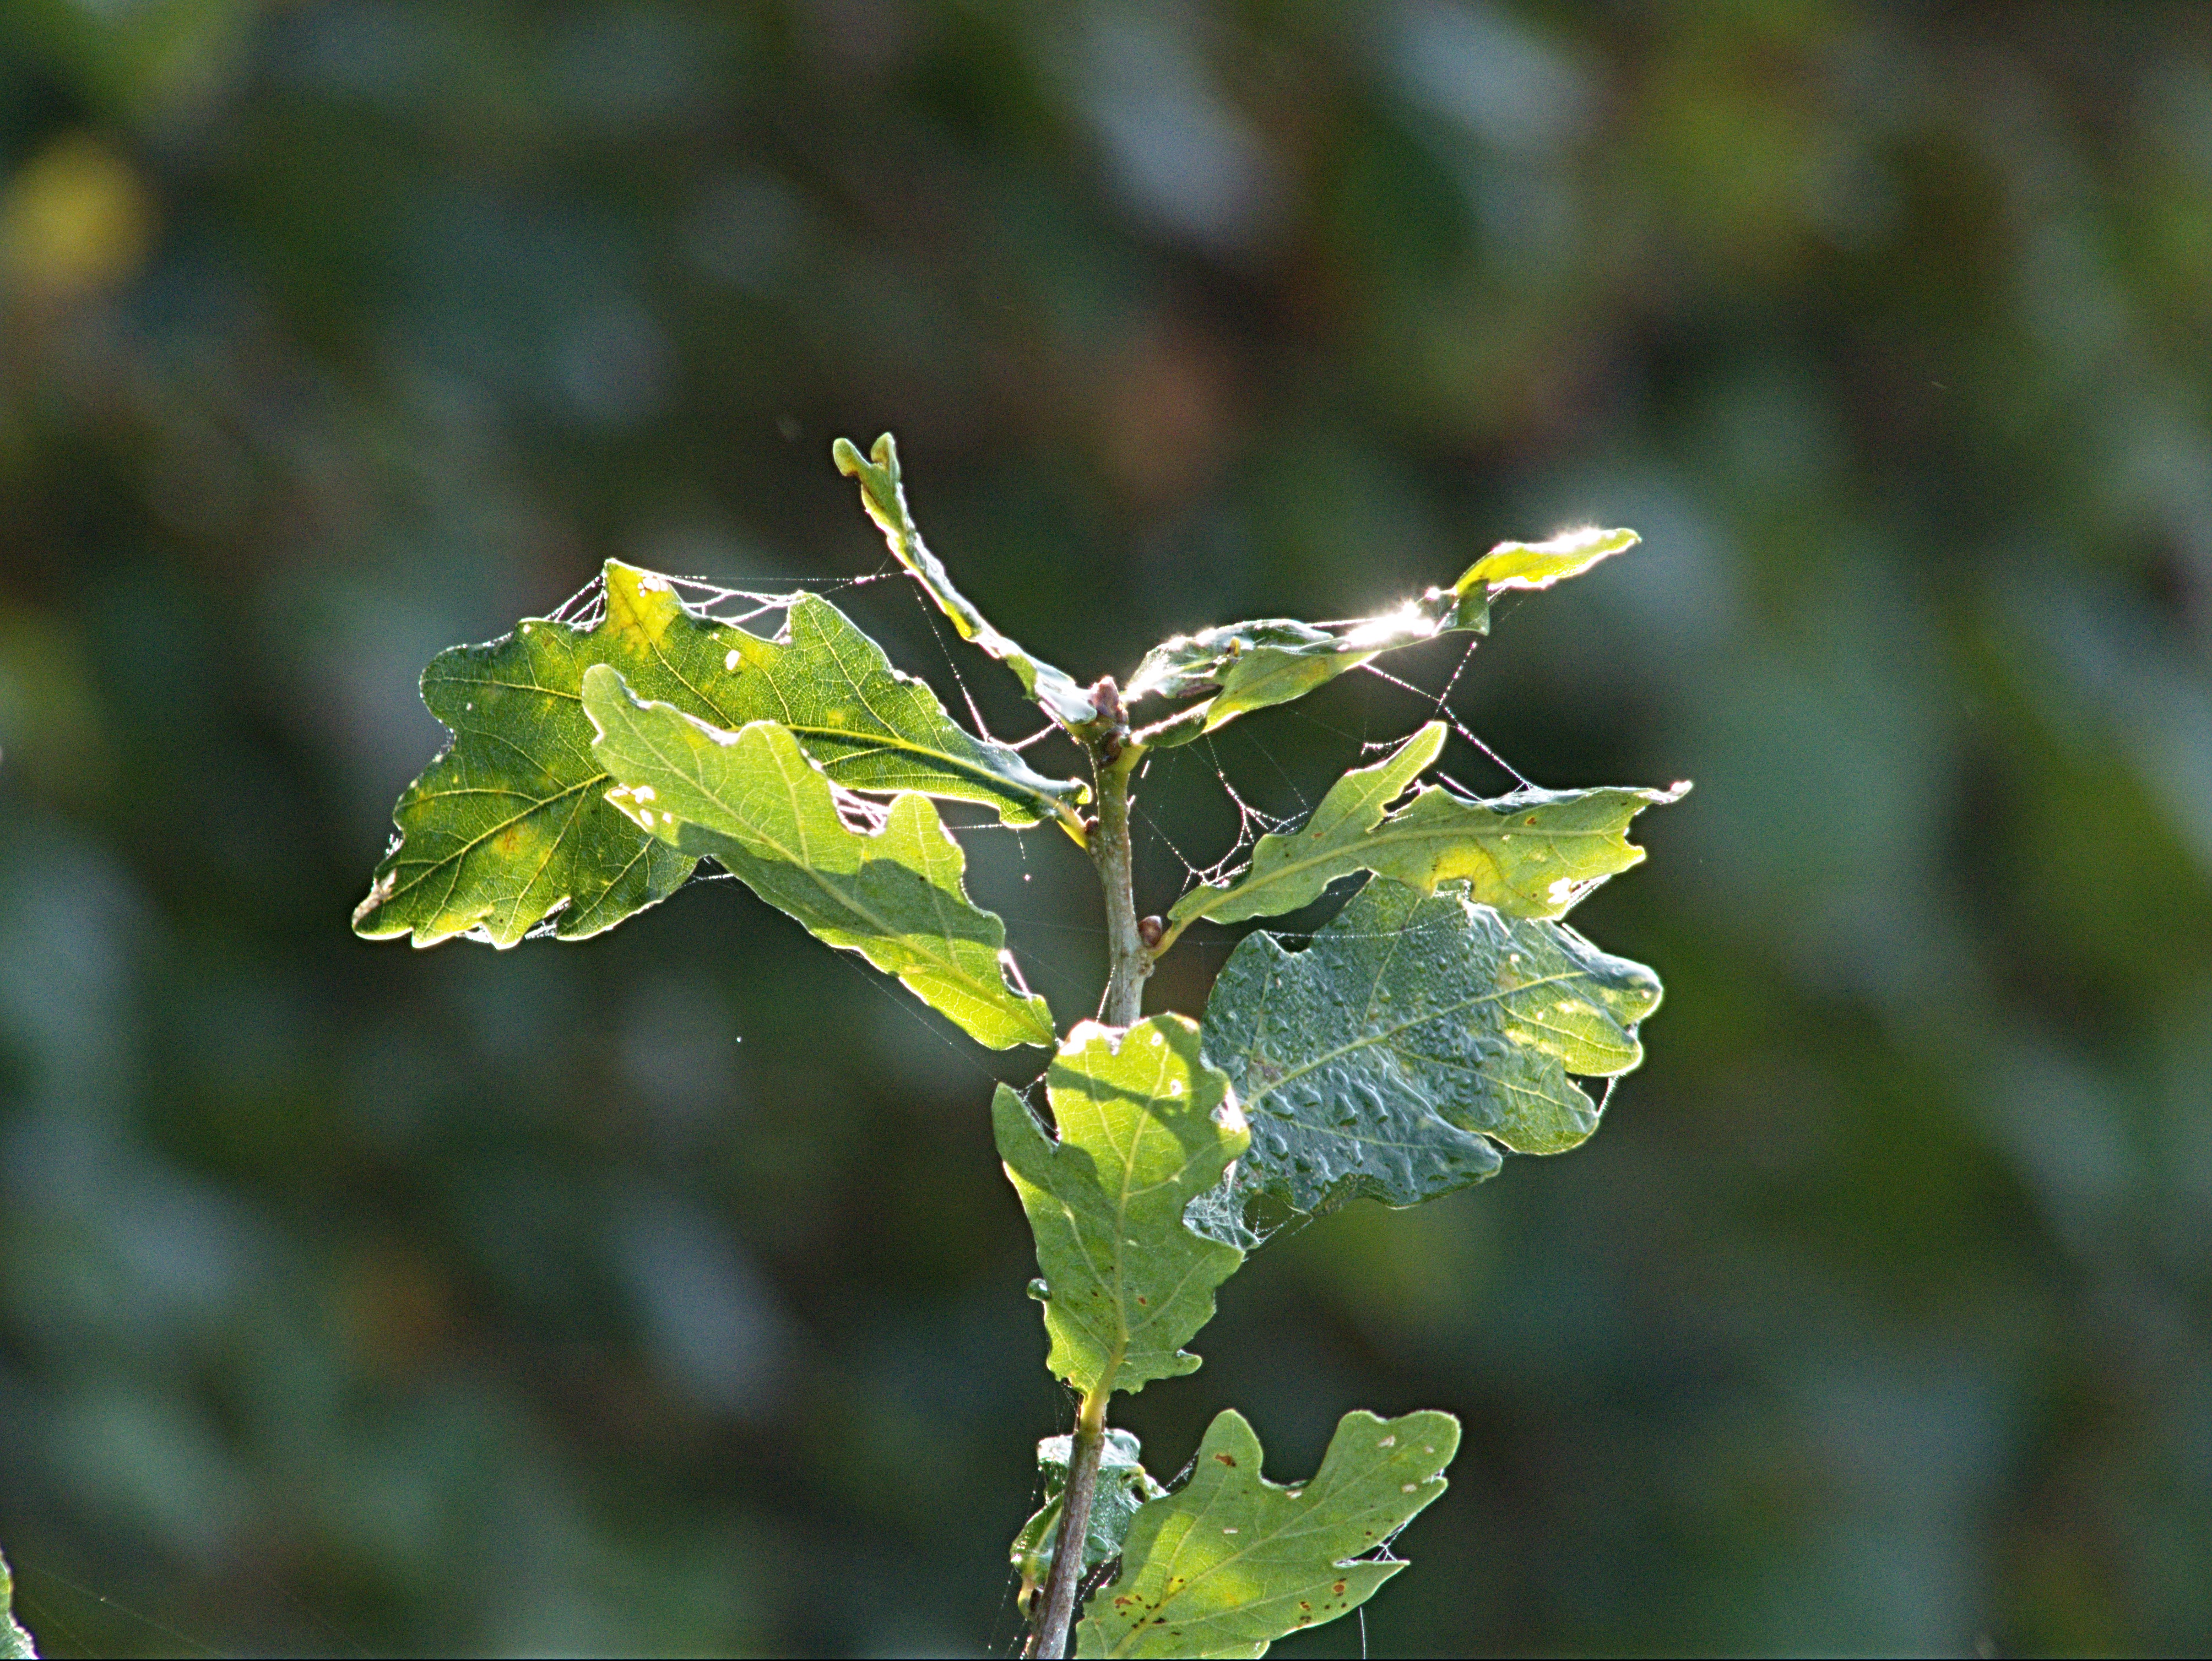
tree, nature, branch, plant, leaf, flower, green, produce, autumn, botany, flora, wildflower, shrub, deciduous, macro photography, flowering plant, plant stem, woody plant, land plant